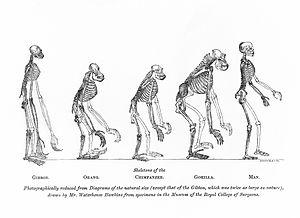
La primatologie est la discipline qui étudie les mammifères de l'ordre des Primates, c'est-à-dire les singes, les tarsiers, les loris et galagos, et les lémuriens de Madagascar. Certains primatologues incluent les humains dans leur champ d'étude. Le développement de la primatologie en tant que science à part entière est récent, à partir de la seconde moitié du XXᵉ siècle seulement. Néanmoins, l'étude et l'observation des primates par les sociétés humaines sont très anciennes. Si l'histoire de la primatologie suit en grande partie celle de la zoologie en général, elle présente plusieurs particularités uniques dues aux liens étroits et longtemps contestés qu'entretient l'espèce humaine avec les autres primates.